Dian Fossey

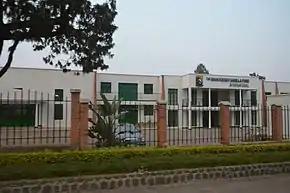
The Dian Fossey Gorilla Fund International in Rwanda

Sometime during the day on New Year's Eve 1977, Fossey's favorite gorilla, Digit, was killed by poachers. As the sentry of study group 4, he defended the group against six poachers and their dogs, who ran across the gorilla study group while checking antelope traplines. Digit took five spear wounds in ferocious self-defense and managed to kill one of the poachers' dogs, allowing the other 13 members of his group to escape. Digit was decapitated, and his hands cut off for ashtrays. He was twelve years old. After his mutilated body was discovered by research assistant Ian Redmond, Fossey's group captured one of the killers. He revealed the names of his five accomplices, three of whom were later imprisoned. Fossey later described Digit's killing as the "saddest event in all my years of sharing the daily lives of mountain gorilla."